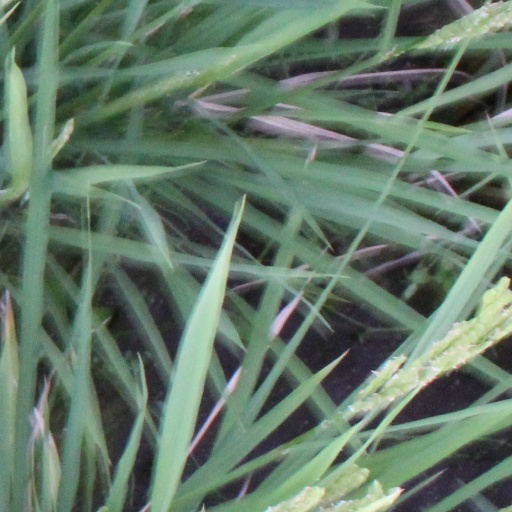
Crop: rice